Immaculate Conception Cathedral, Seychelles

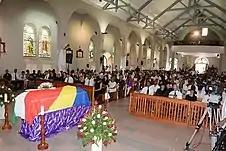
The memorial service for James Mancham, the first President of Seychelles, in Immaculate Conception Cathedral on 12 January 2017

The Immaculate Conception Cathedral or simply Cathedral of Victoria, is a religious building of the Catholic Church located in the town of Victoria, on the island of Mahé capital of the African archipelago nation of Seychelles.